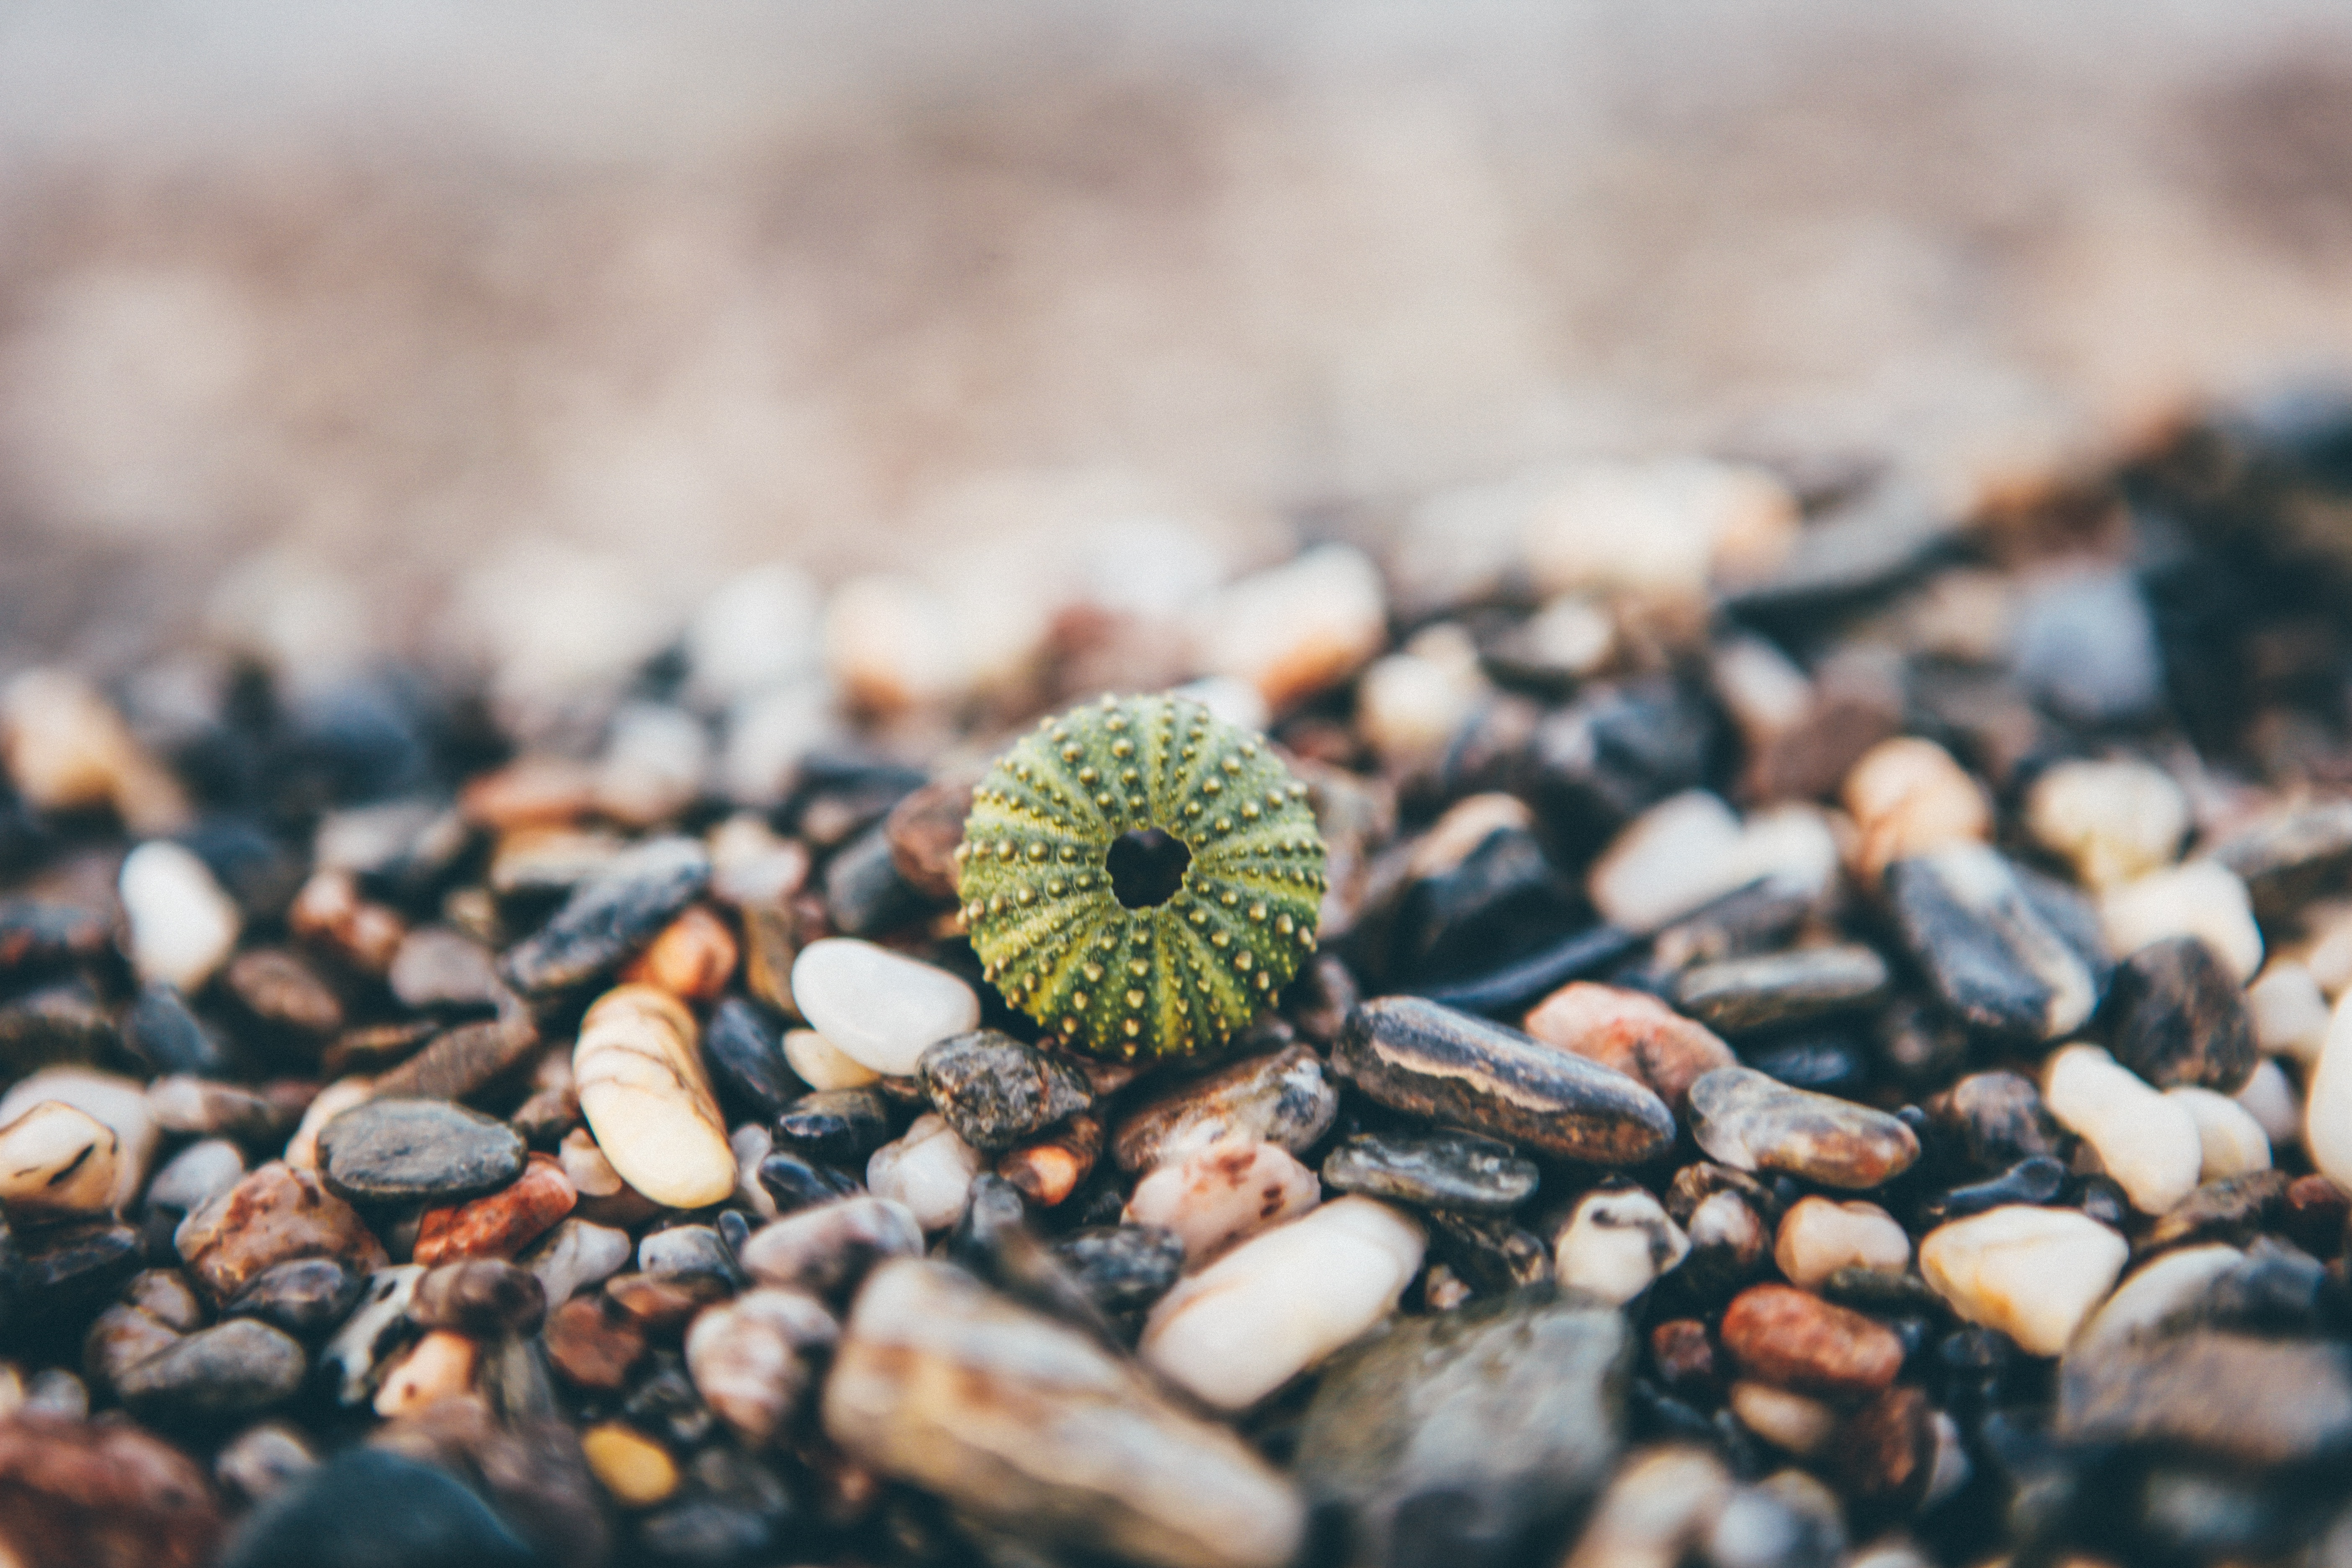
beach, tree, nature, rock, plant, photography, leaf, flower, produce, pebble, autumn, soil, flora, season, shell, close up, gravel, sea urchin, macro photography